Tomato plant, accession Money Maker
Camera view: tilt-top (135 deg); turntable rotation: 180 degrees
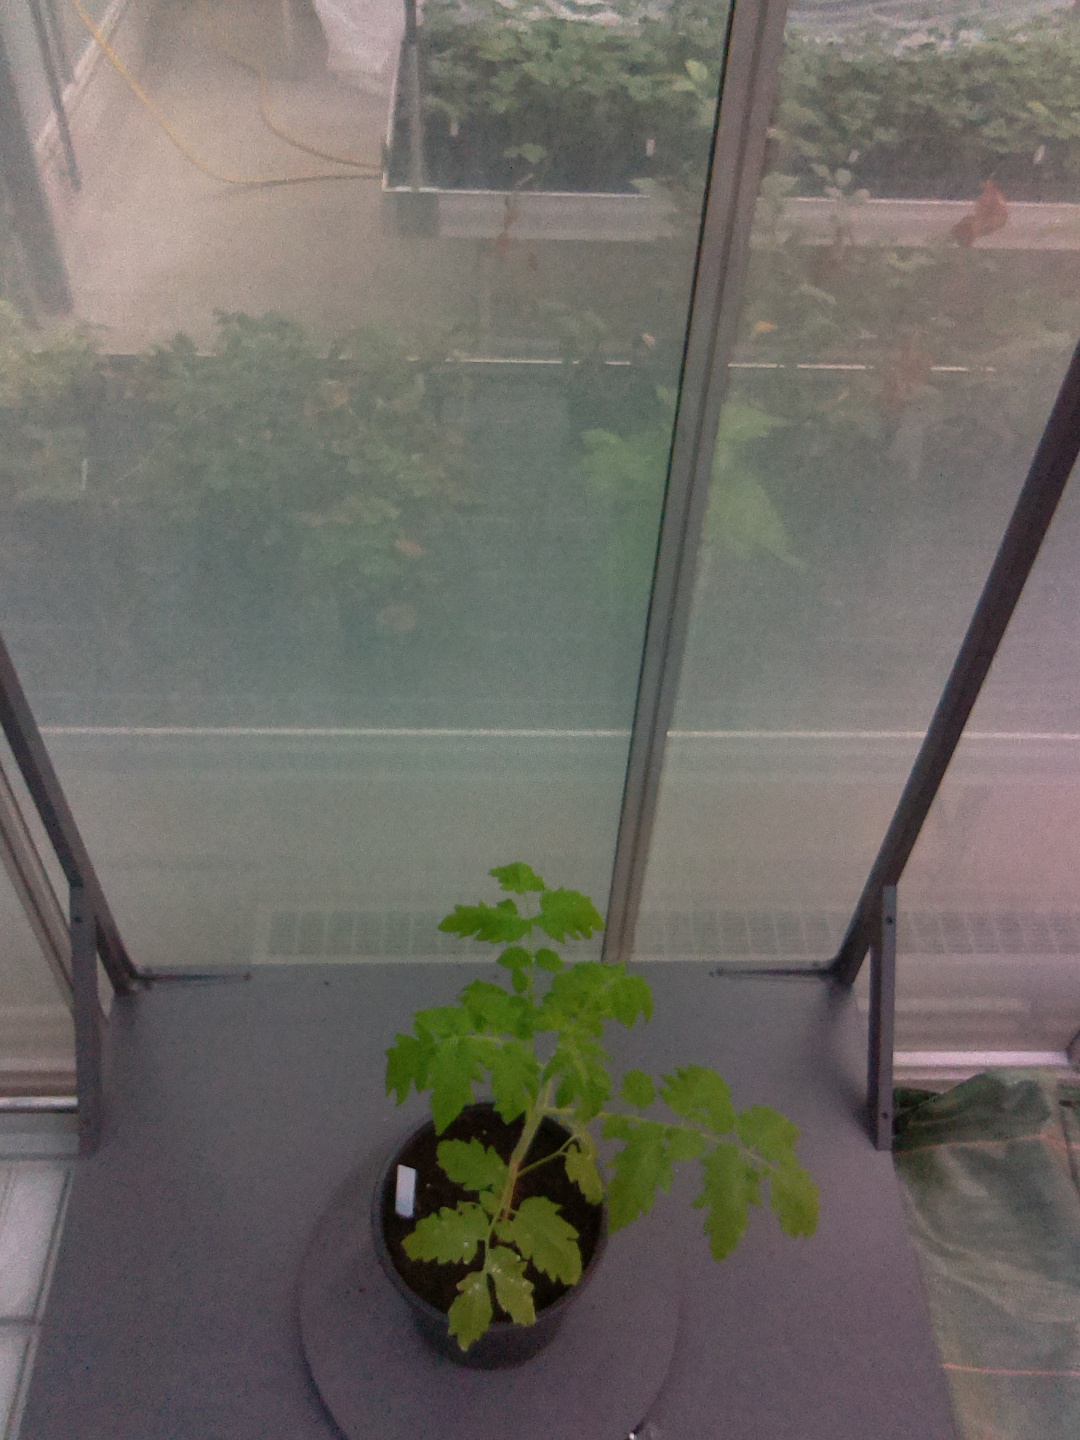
BBCH growth stage 13: 6 of true leaves visible